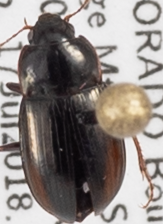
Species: Amara quenseli
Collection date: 2018-07-17
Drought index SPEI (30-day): -0.734
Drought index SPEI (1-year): -0.54
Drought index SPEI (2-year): -0.03